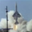
Label: rocket